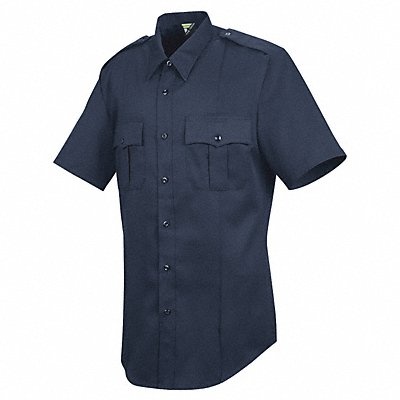
Deputy Deluxe Shirt SS Navy 19-1/2 in
Deputy Deluxe Shirt Short Sleeve Material 65 Percent Polyester/35 Percent Rayon Color Dark Navy Neck Size 19-1/2 in Fits Chest Size 60 in Length 34 in Pockets 2 Fabric Weight 6 Oz.
Brand: Horace Small
Category: Apparel & Accessories > Clothing > Uniforms > Security Uniforms